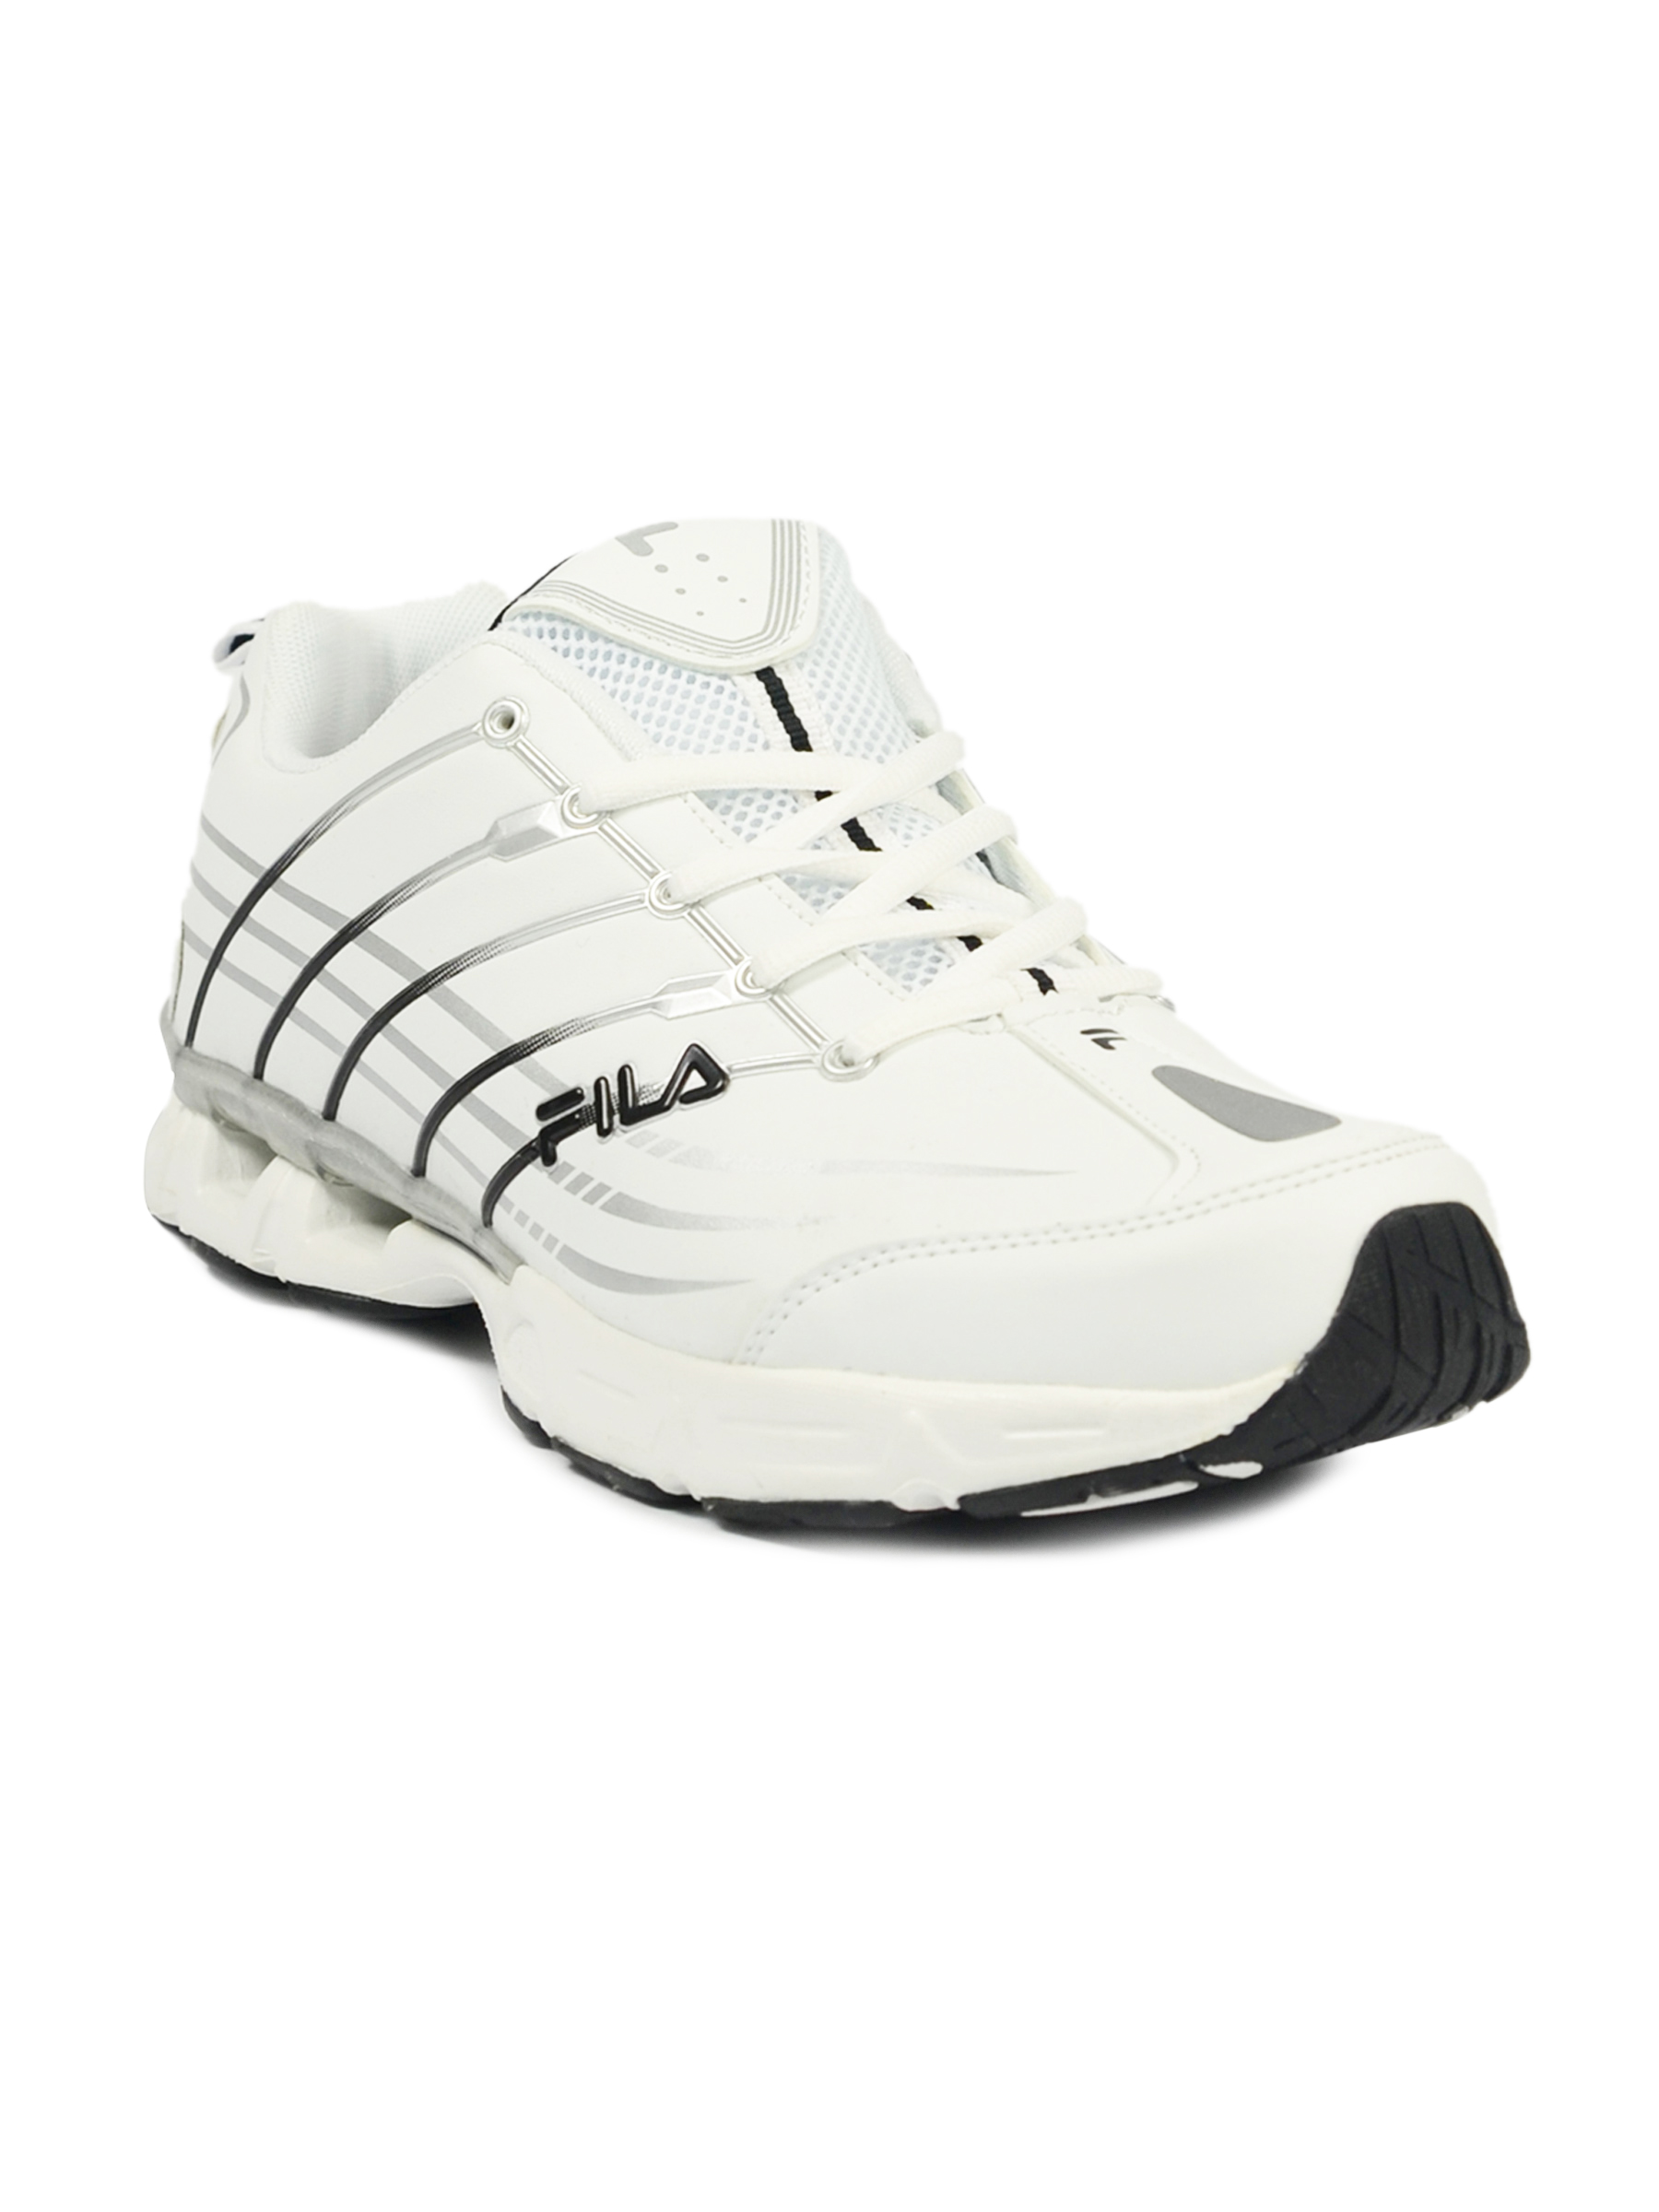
Fila Men's Illusion White Black Shoe
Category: Footwear / Shoes / Casual Shoes
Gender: Men
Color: White
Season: Fall 2011
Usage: Casual